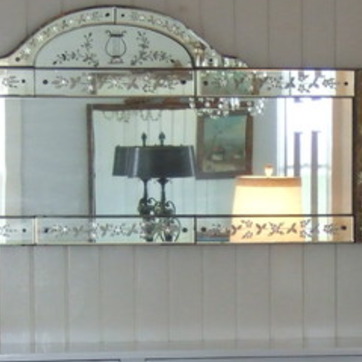
Material: mirror